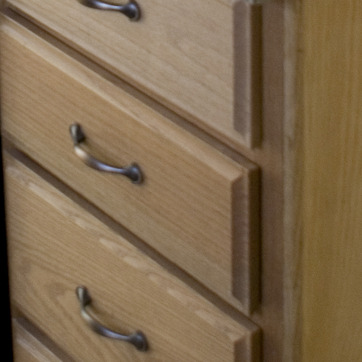
Material: wood